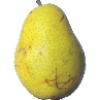
Label: Pear Monster 1